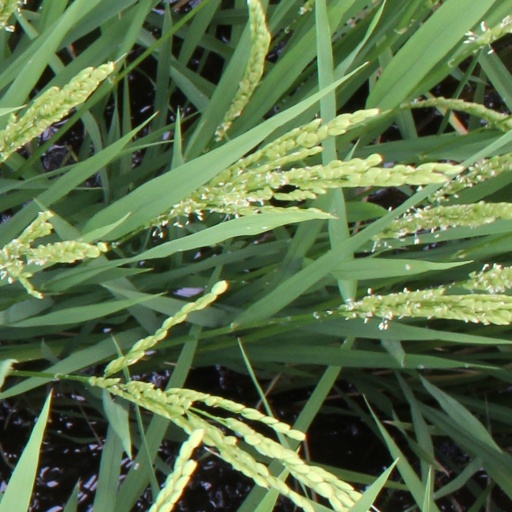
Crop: rice